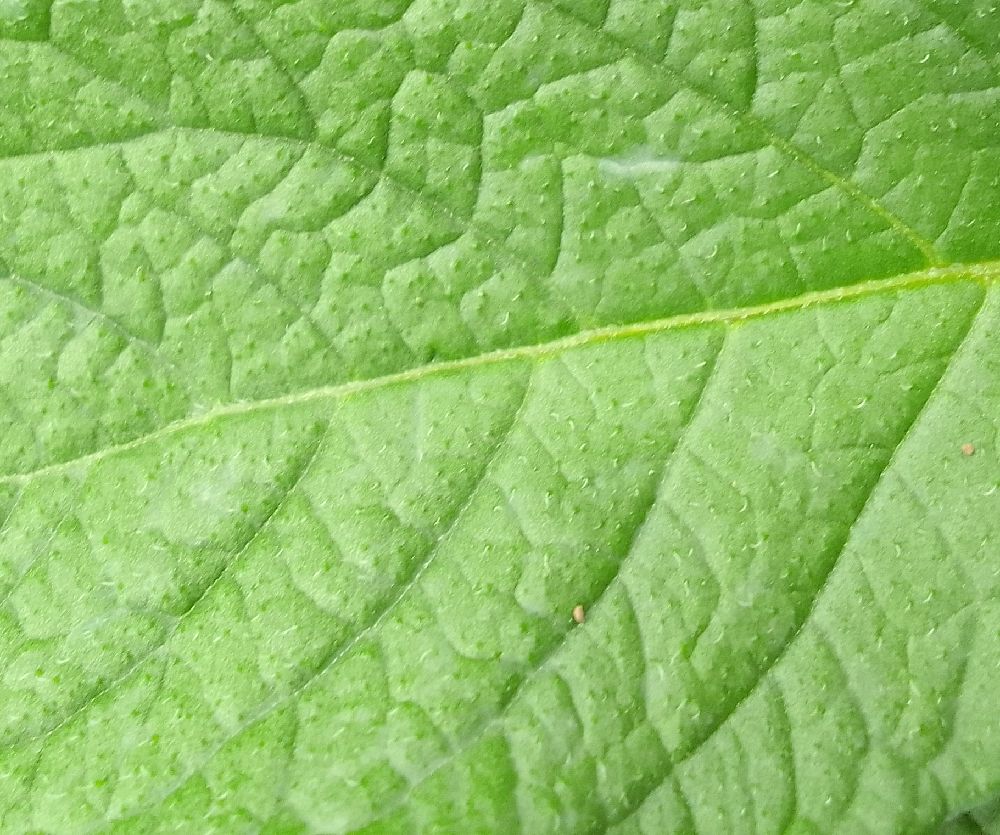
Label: Healthy